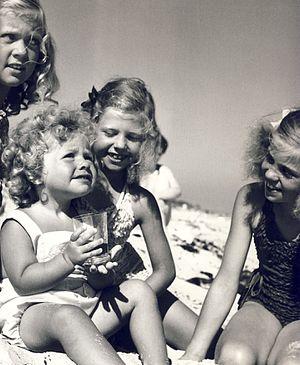
Lars Olof Lennart Nilsson est un photographe suédois, pionnier de la photographie médicale.